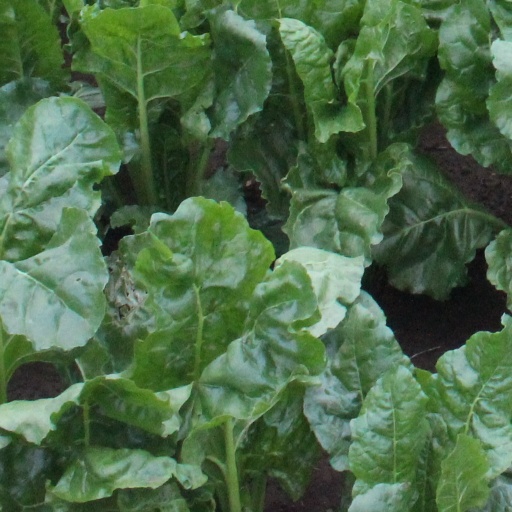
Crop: sugar beet